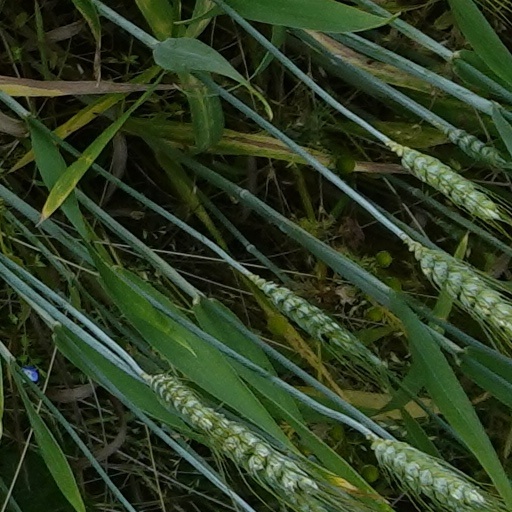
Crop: wheat